Death of Yasser Arafat

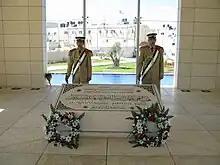
Palestinian honor guard stationed at Arafat's temporary tomb in Ramallah

Arafat was pronounced dead on 11 November 2004 at 03:30 UTC at the age of 75 of what French doctors called a massive haemorrhagic cerebrovascular accident. However, the underlying infection was declared unknown. The official statement announcing his death failed to determine a cause, saying only that he had a "mystery blood disorder".